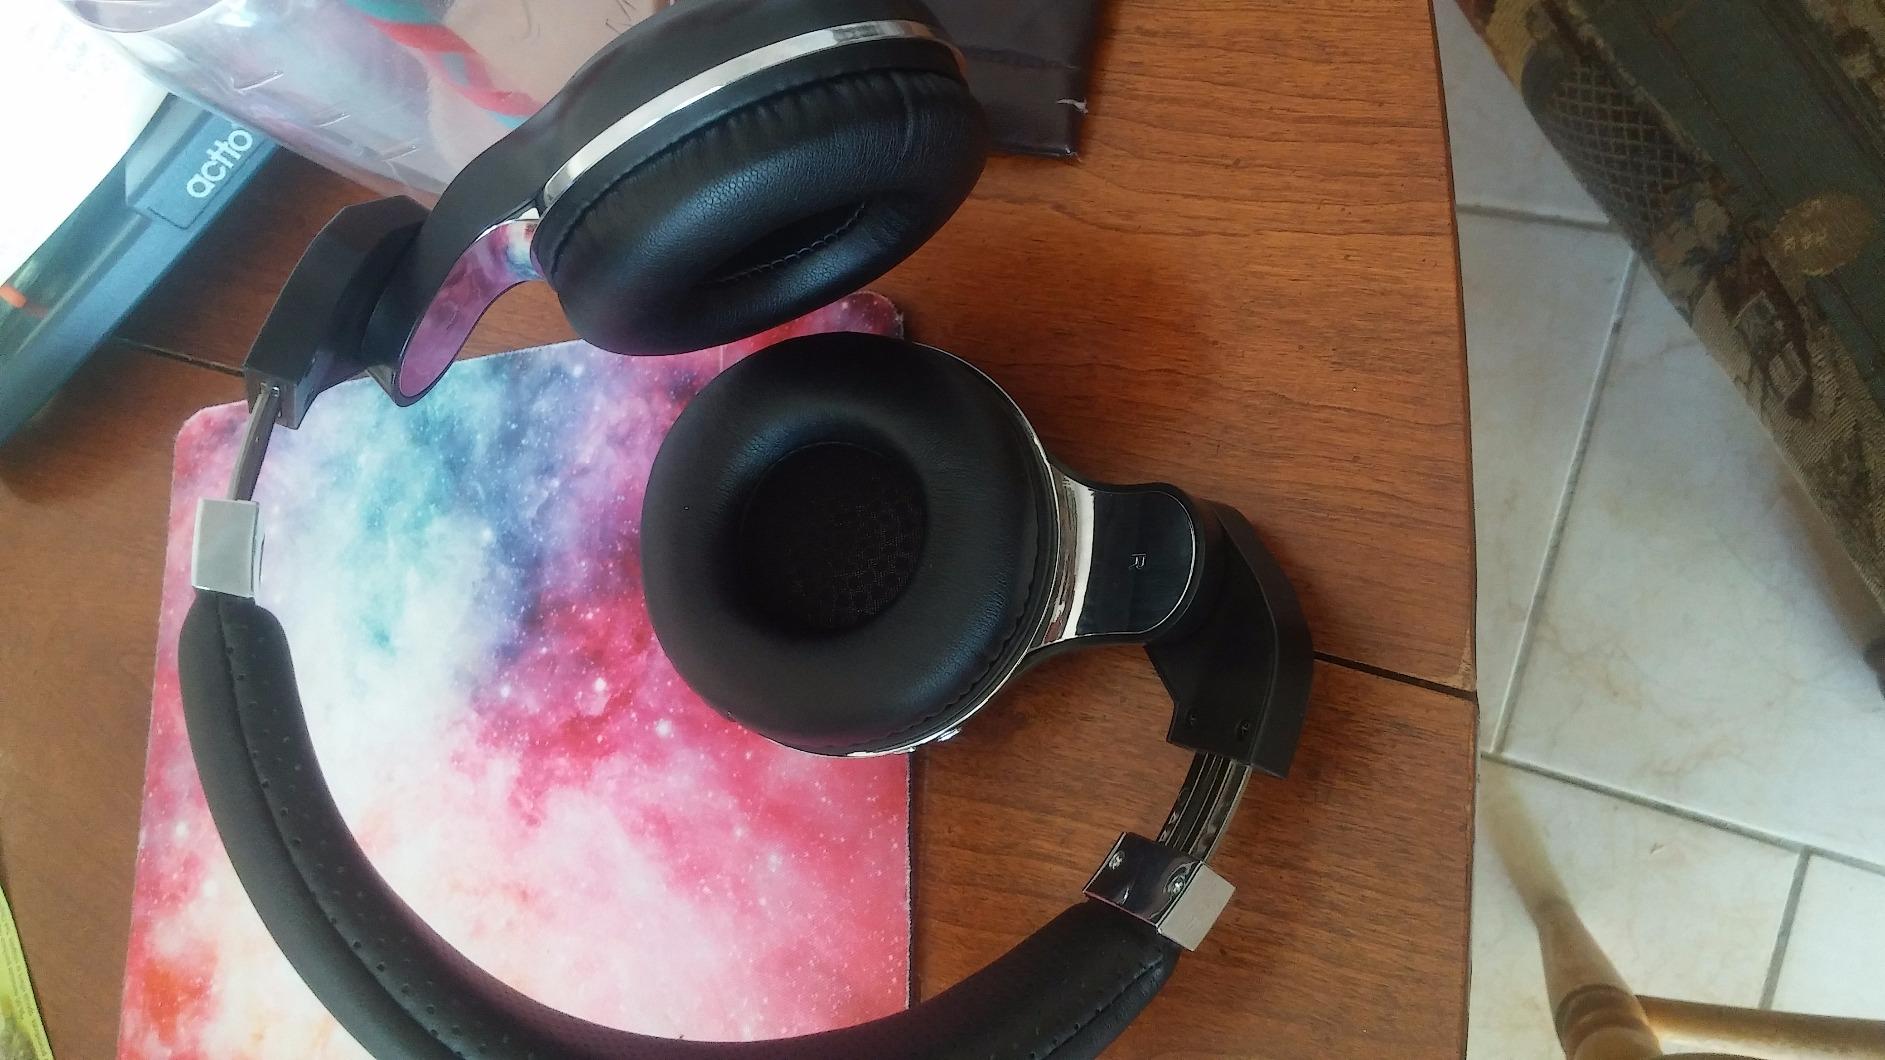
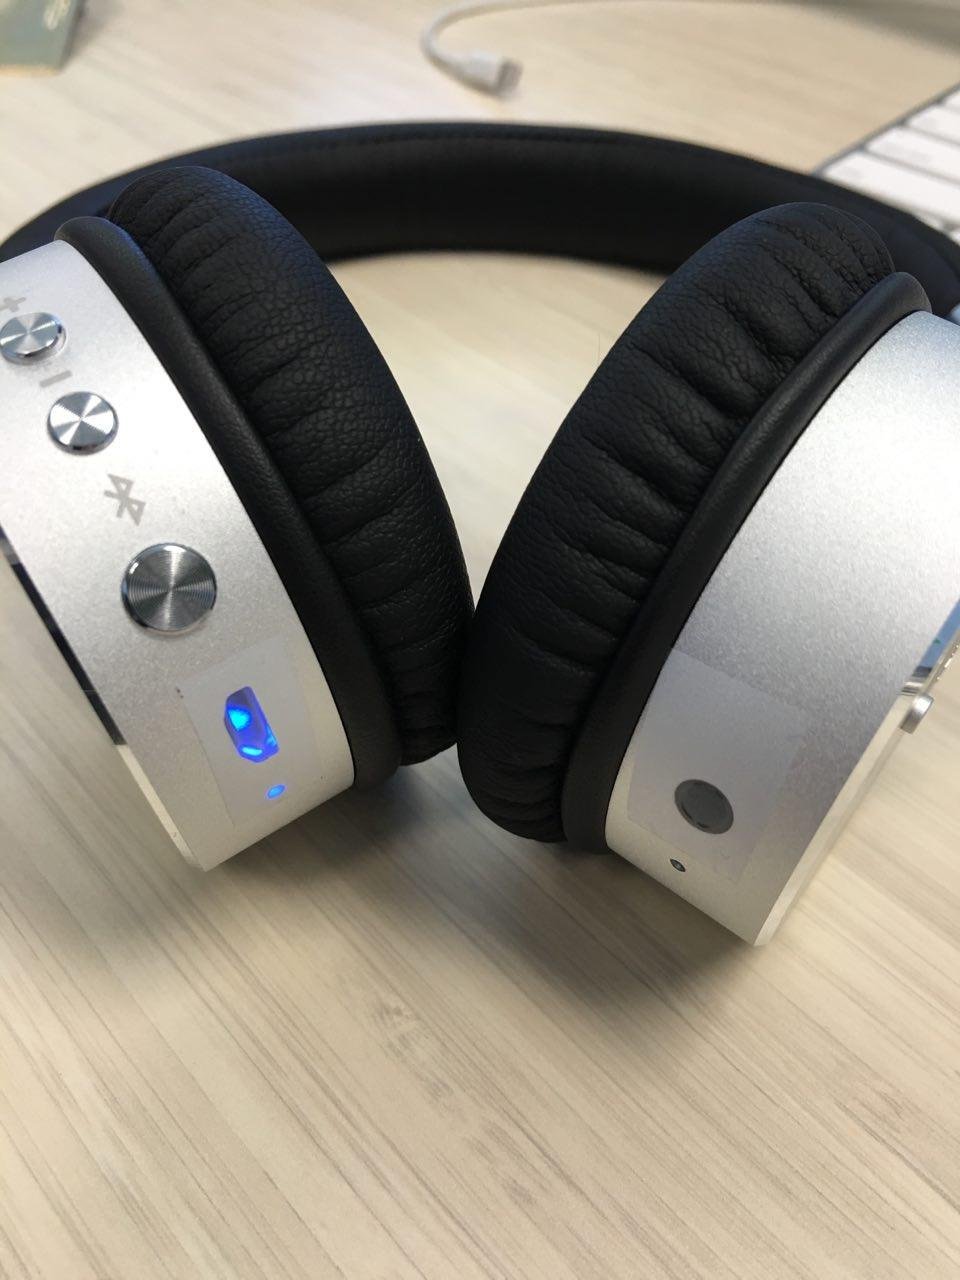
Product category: headphones
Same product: no